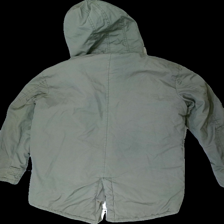
View: back
Type: Winter jacket
Category: Men
Brand: Jack And Jones
Colors: Green
Material: 66% polyester 34% cotton
Cut: Regular
Size: M
Season: Winter
Stains: Minor
Smell: Major
Price range: 50-100
Recommended usage: Export